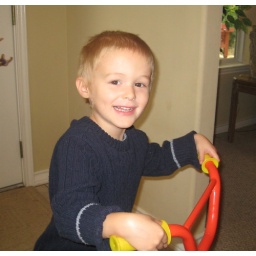
Riding his bike in the house